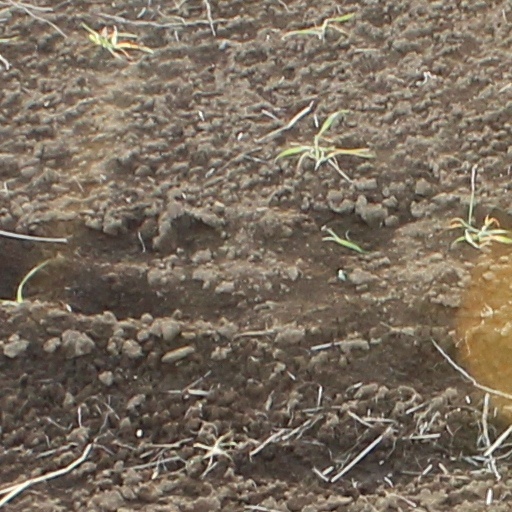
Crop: wheat